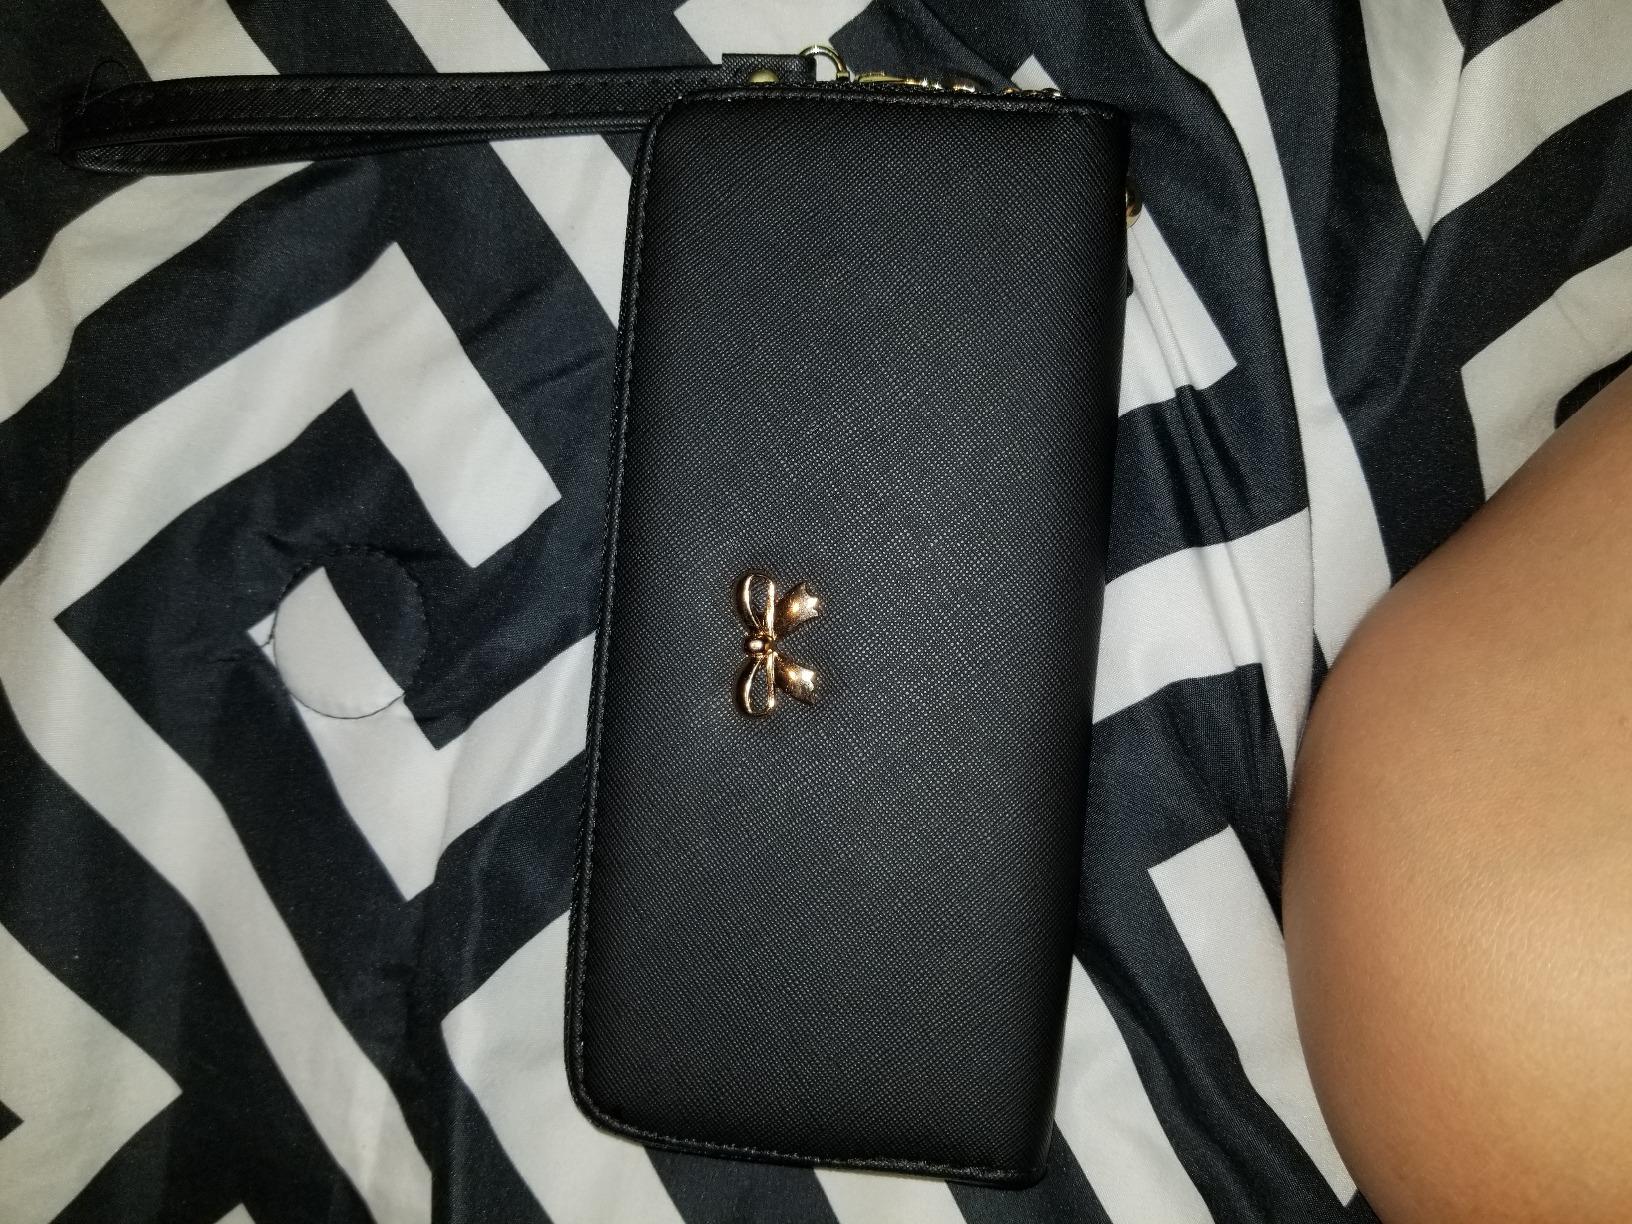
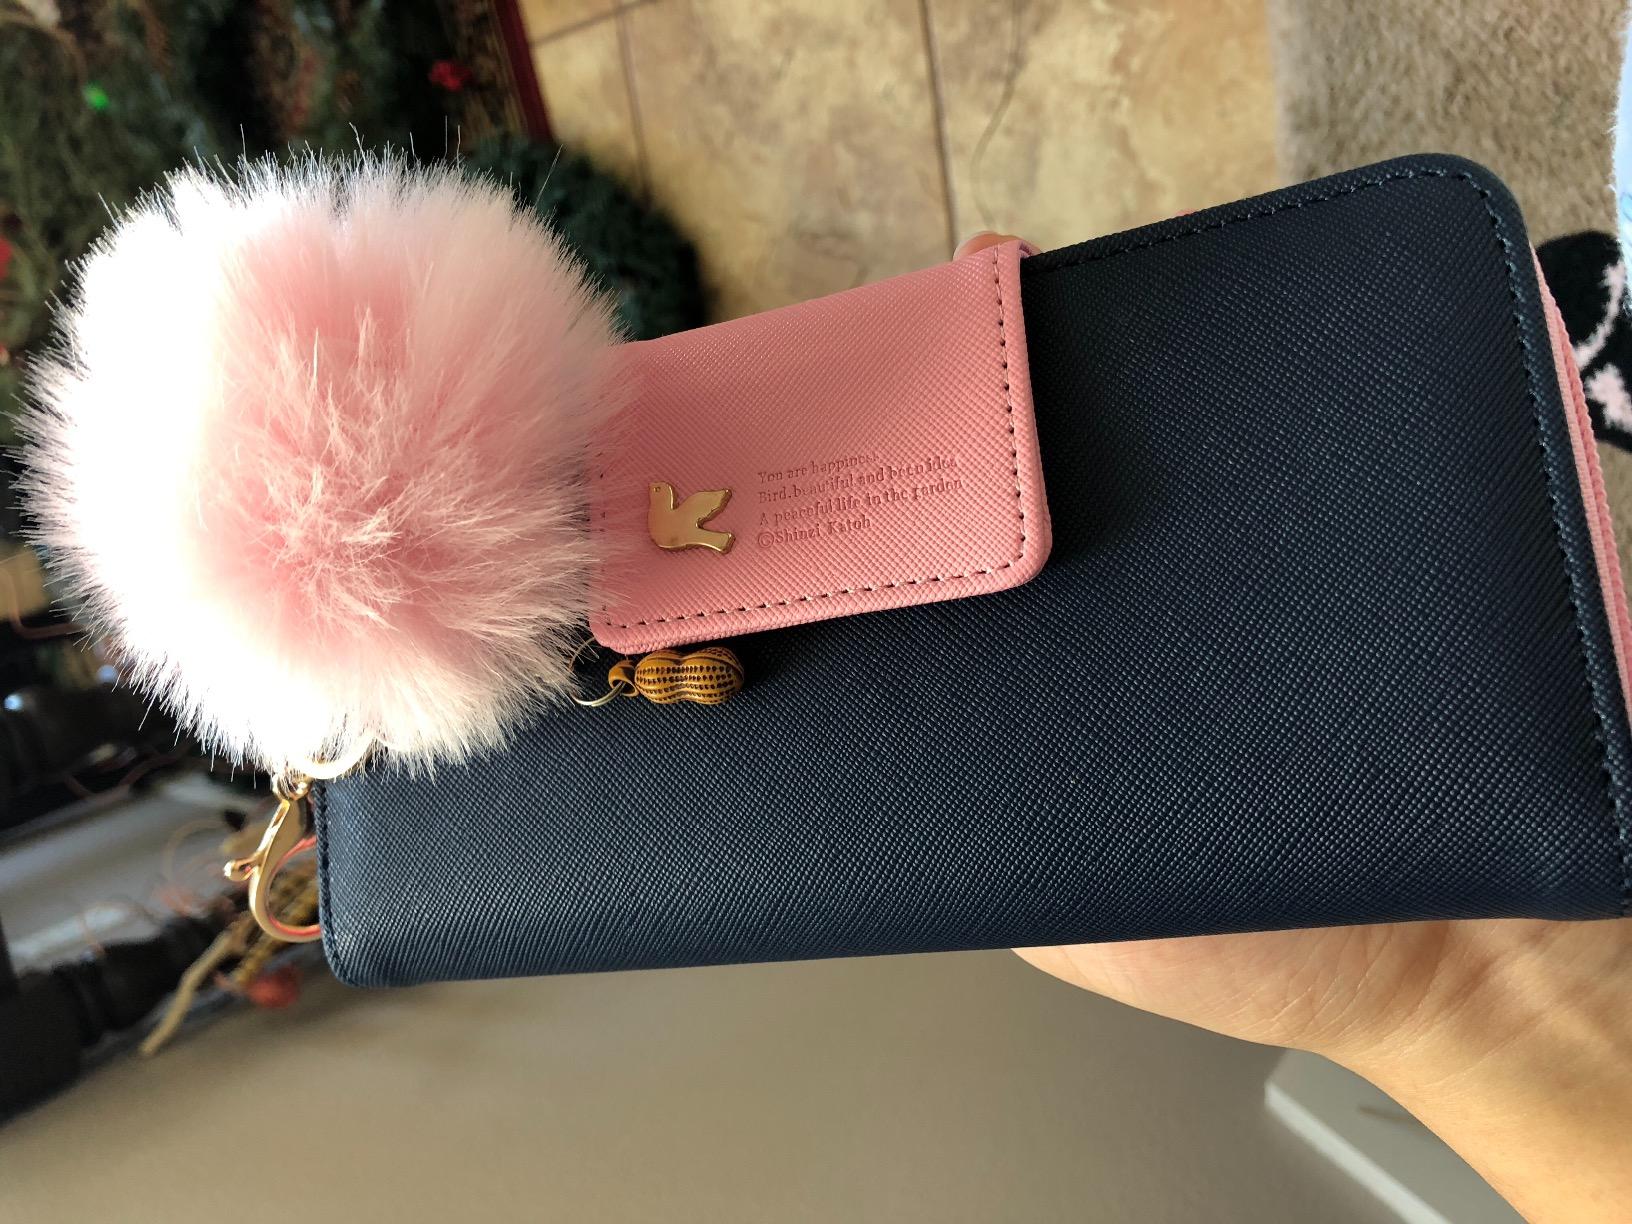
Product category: accessories_handbag
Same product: no